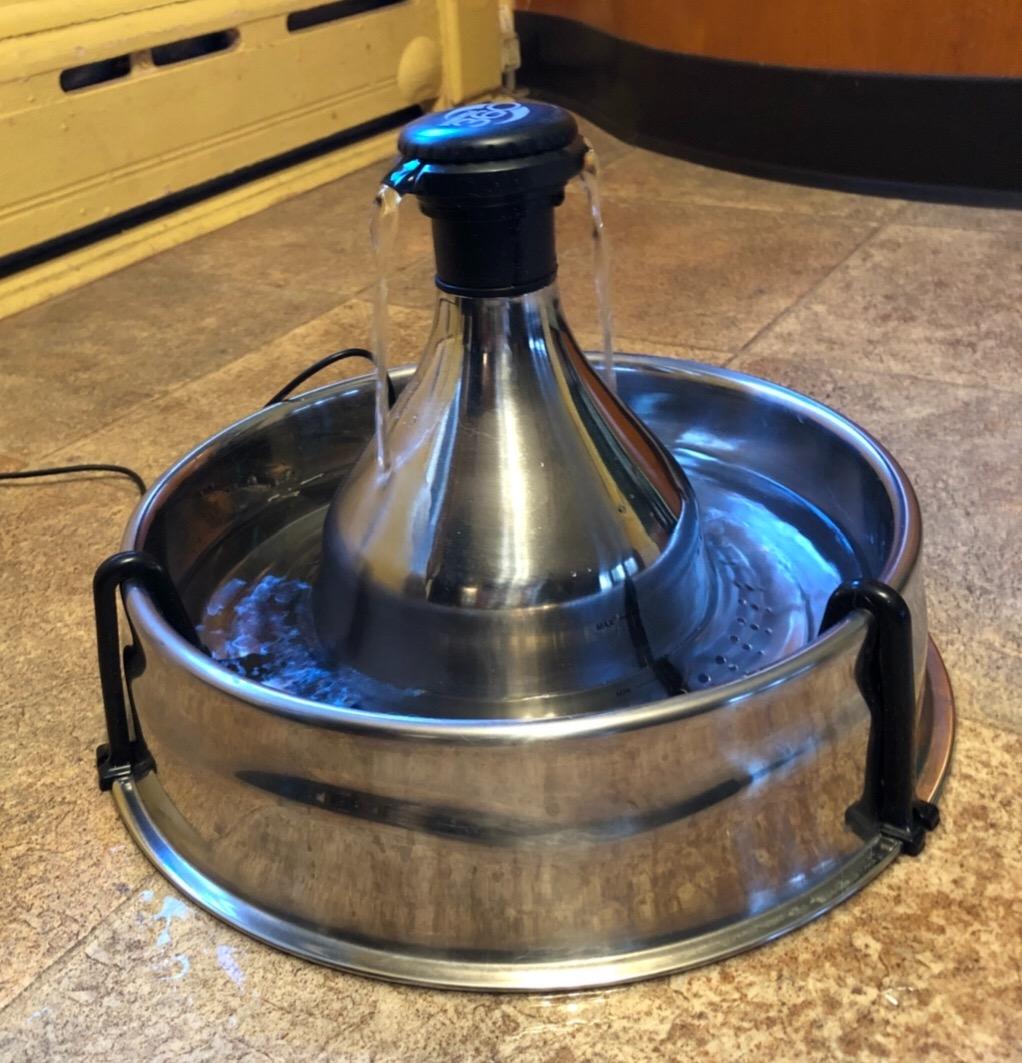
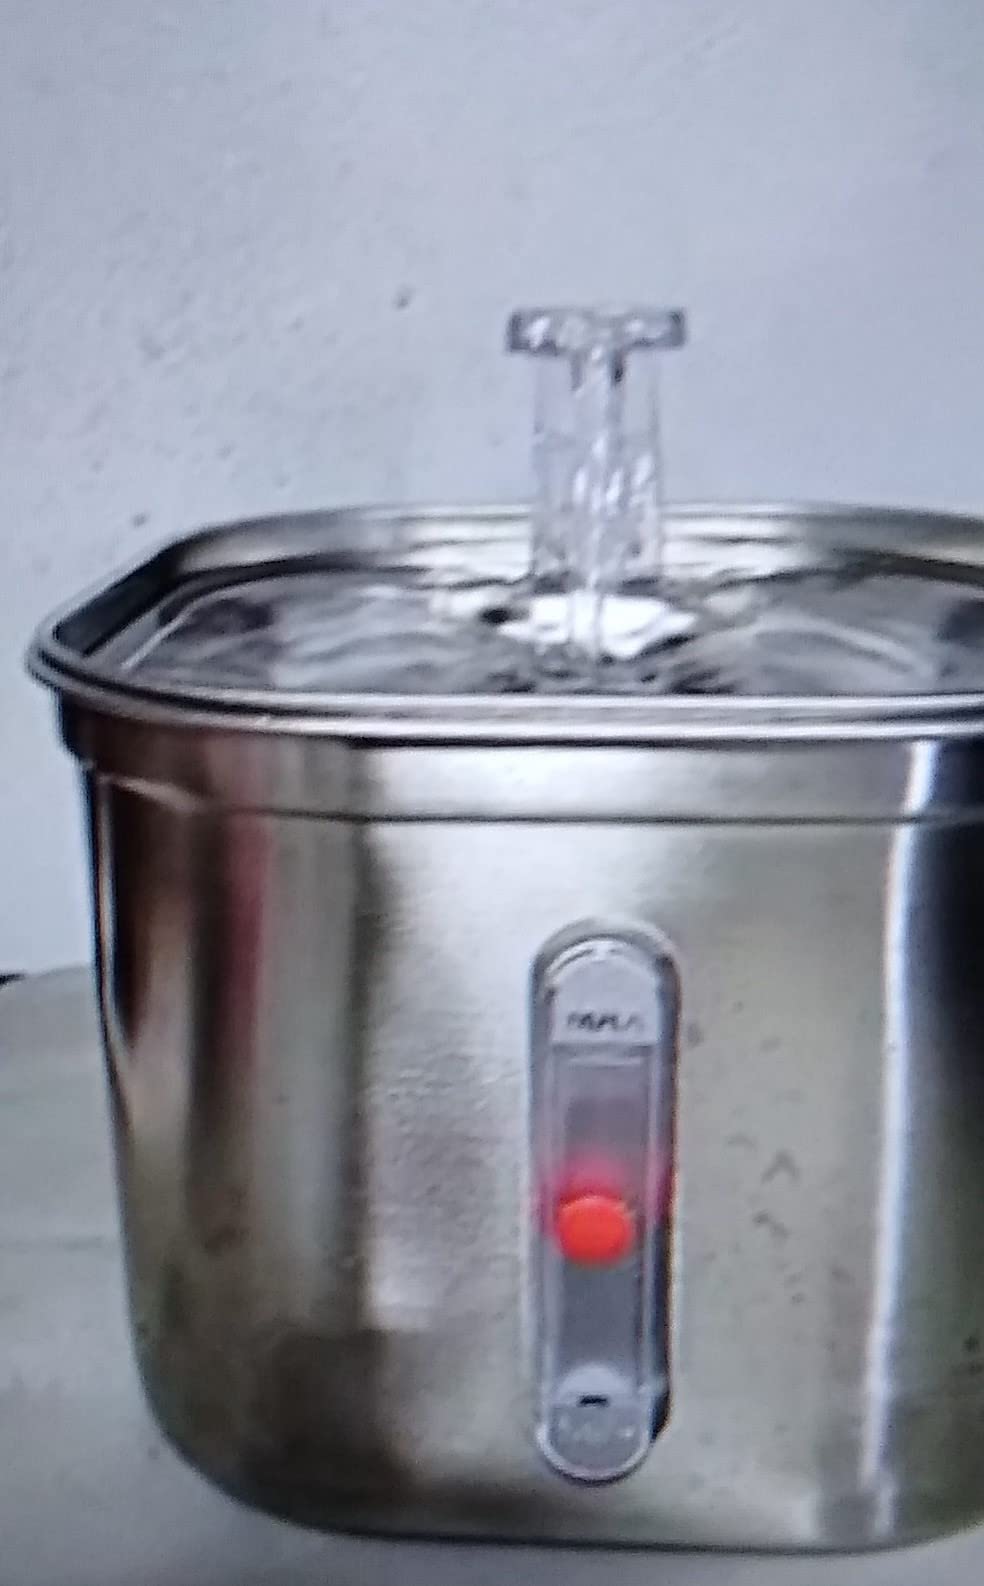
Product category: items_bowl
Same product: no